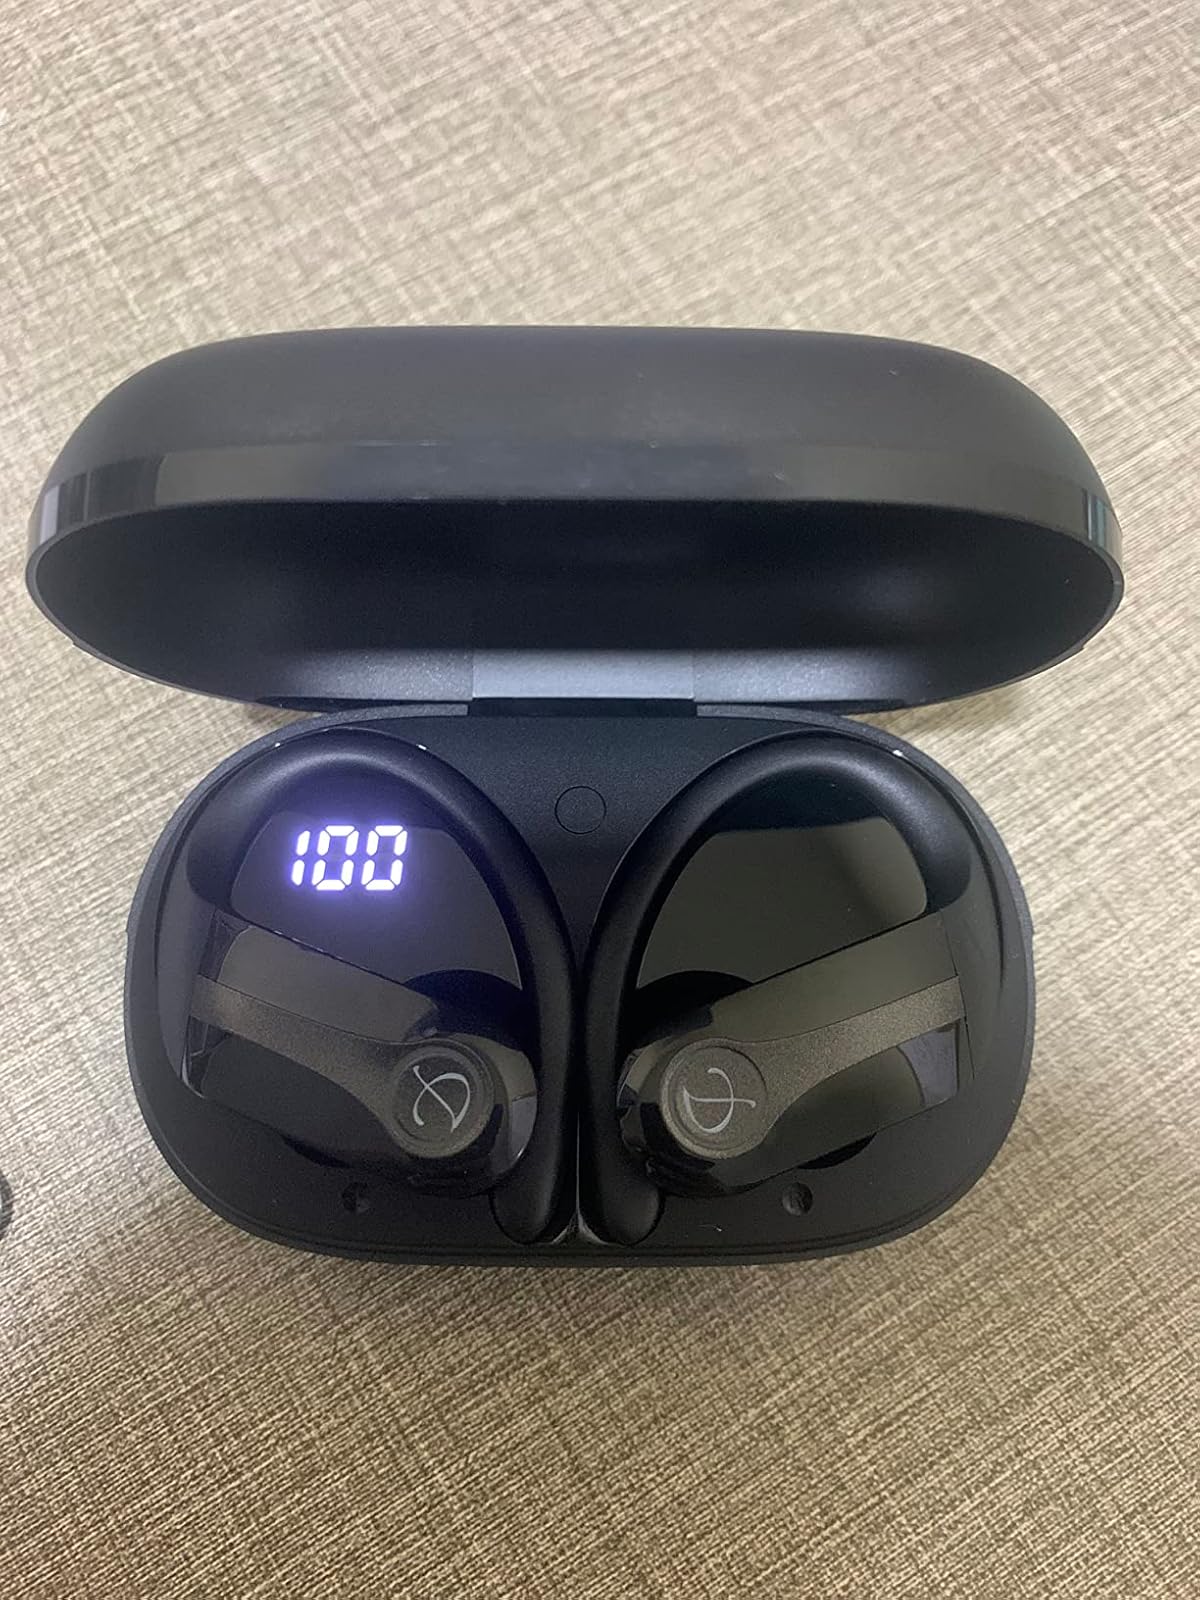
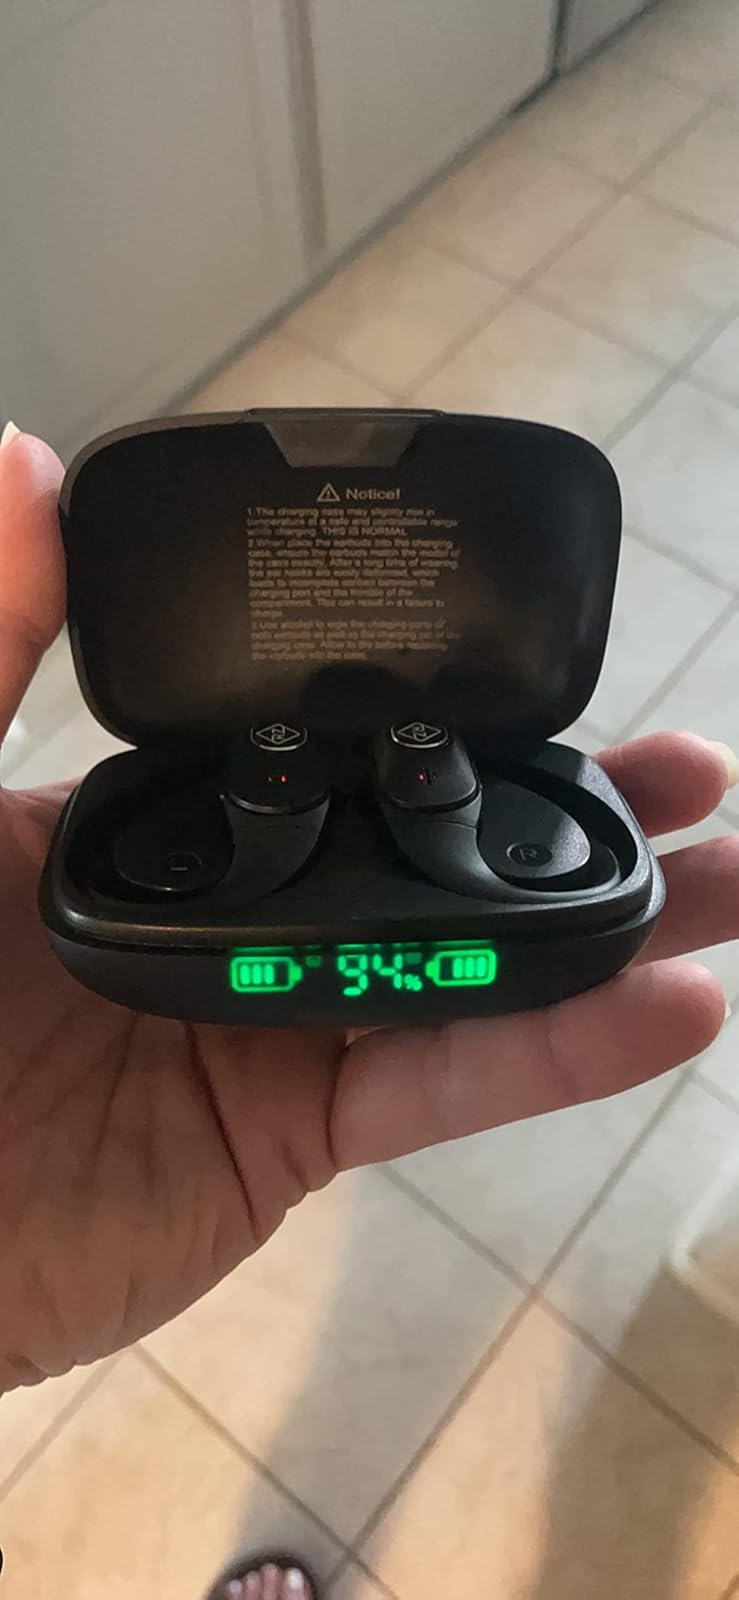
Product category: earbuds
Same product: no